Panther Model 100

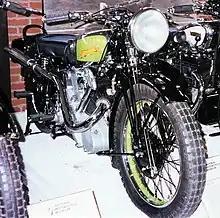
1935 Panther M100 Motorcycle

1935 - Deeply finned sump and improved lubrication. This new bottom end remained almost unchanged for the next thirty years. This machine had a 6.5:1 compression ratio, , ohv sloper engine.